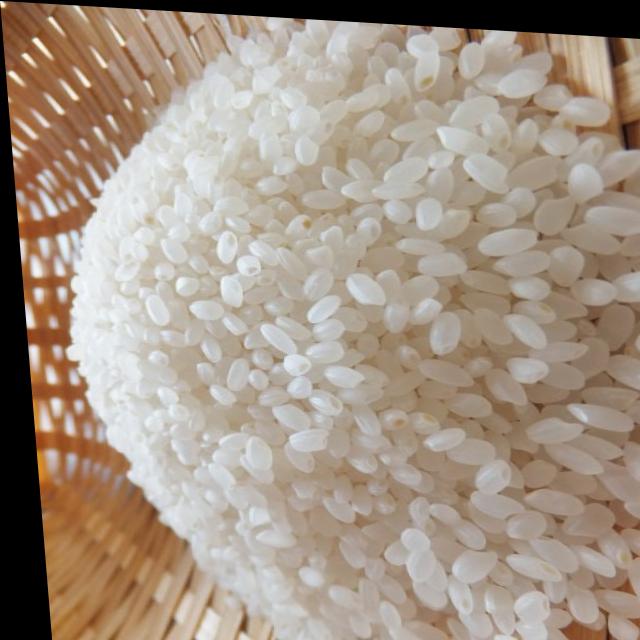
Dish: white_rice